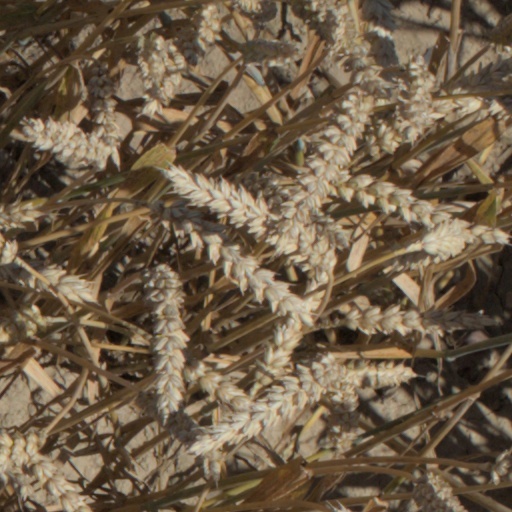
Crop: wheat